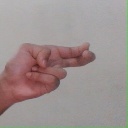
अक्षर: ह